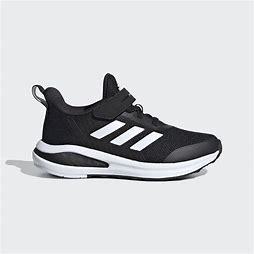
Brand: Adidas
Model: Fortarun